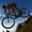
Label: bicycle